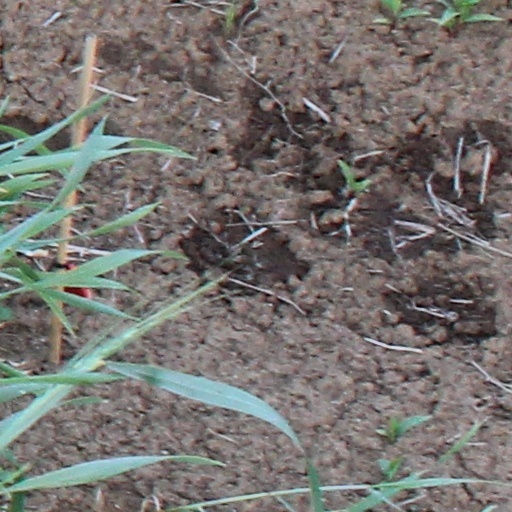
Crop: wheat